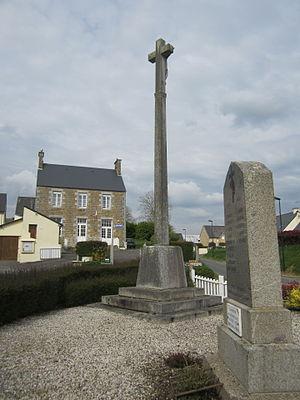
Ronthon, Manche
Ronthon est une ancienne commune française du département de la Manche et la région Normandie, associée à Dragey depuis le 1ᵉʳ janvier 1973, formant la commune de Dragey-Ronthon.
Dragey-Ronthon est une commune française, située dans le département de la Manche en région Normandie, peuplée de 824 habitants.